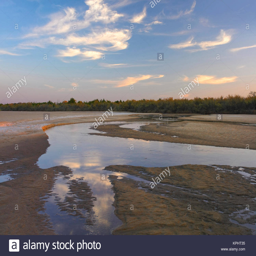
cuts through the sandy landscape